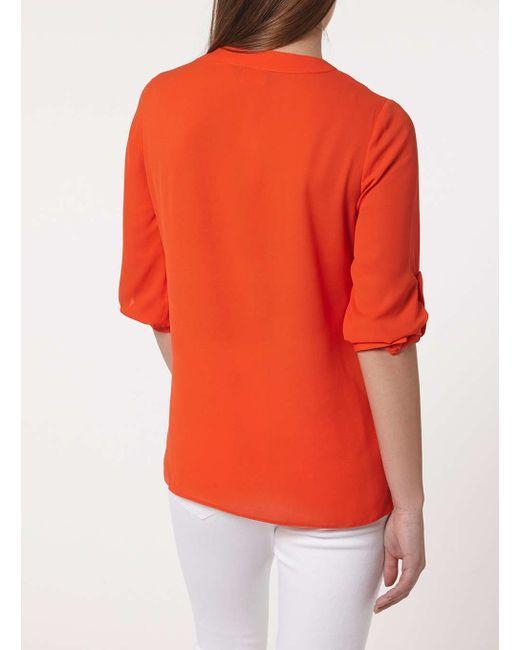
Festes Rippstrickoberteil für Damen in Orange